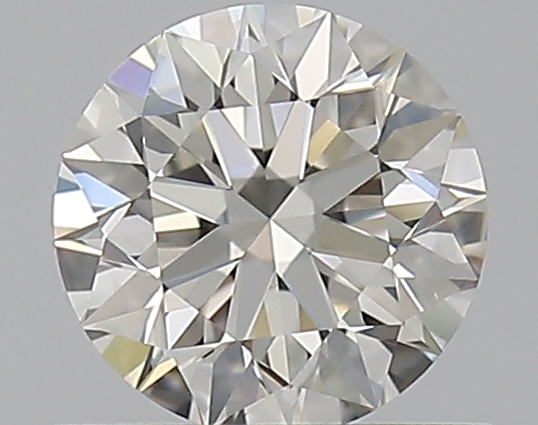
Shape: round
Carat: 0.57
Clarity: VS1
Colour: I
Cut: EX
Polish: EX
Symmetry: EX
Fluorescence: N
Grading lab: GIA
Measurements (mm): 5.26 x 5.29 x 3.31